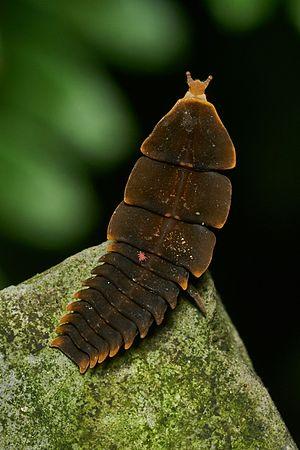
Les Lycidae sont une famille d'insectes de l'ordre des coléoptères.